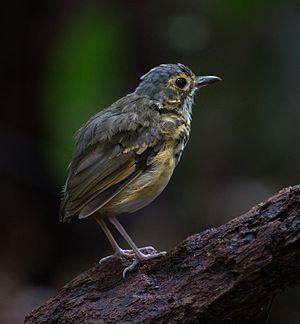
La Grallaire tachetée est une espèce d'oiseau de la famille des Grallariidae vivant en Amérique du Sud.